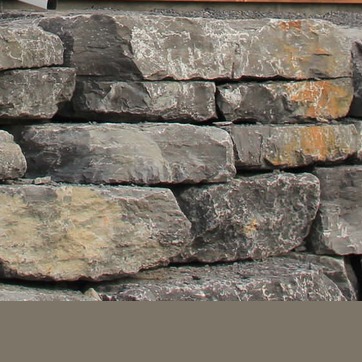
Material: stone